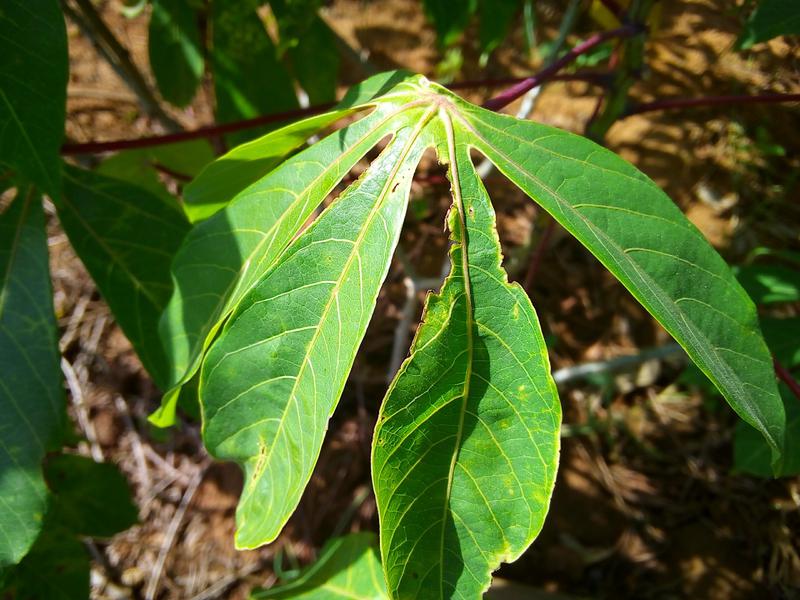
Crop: cassava
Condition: healthy